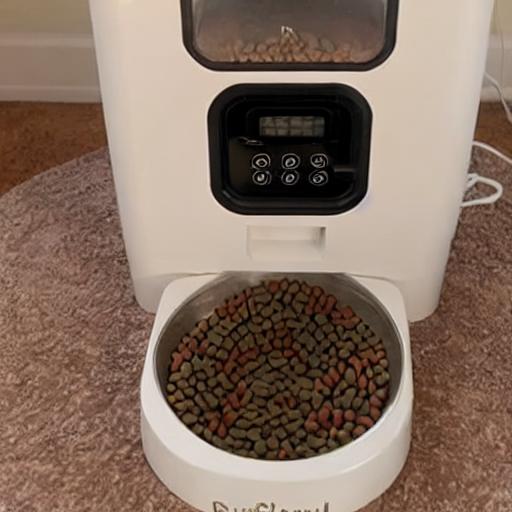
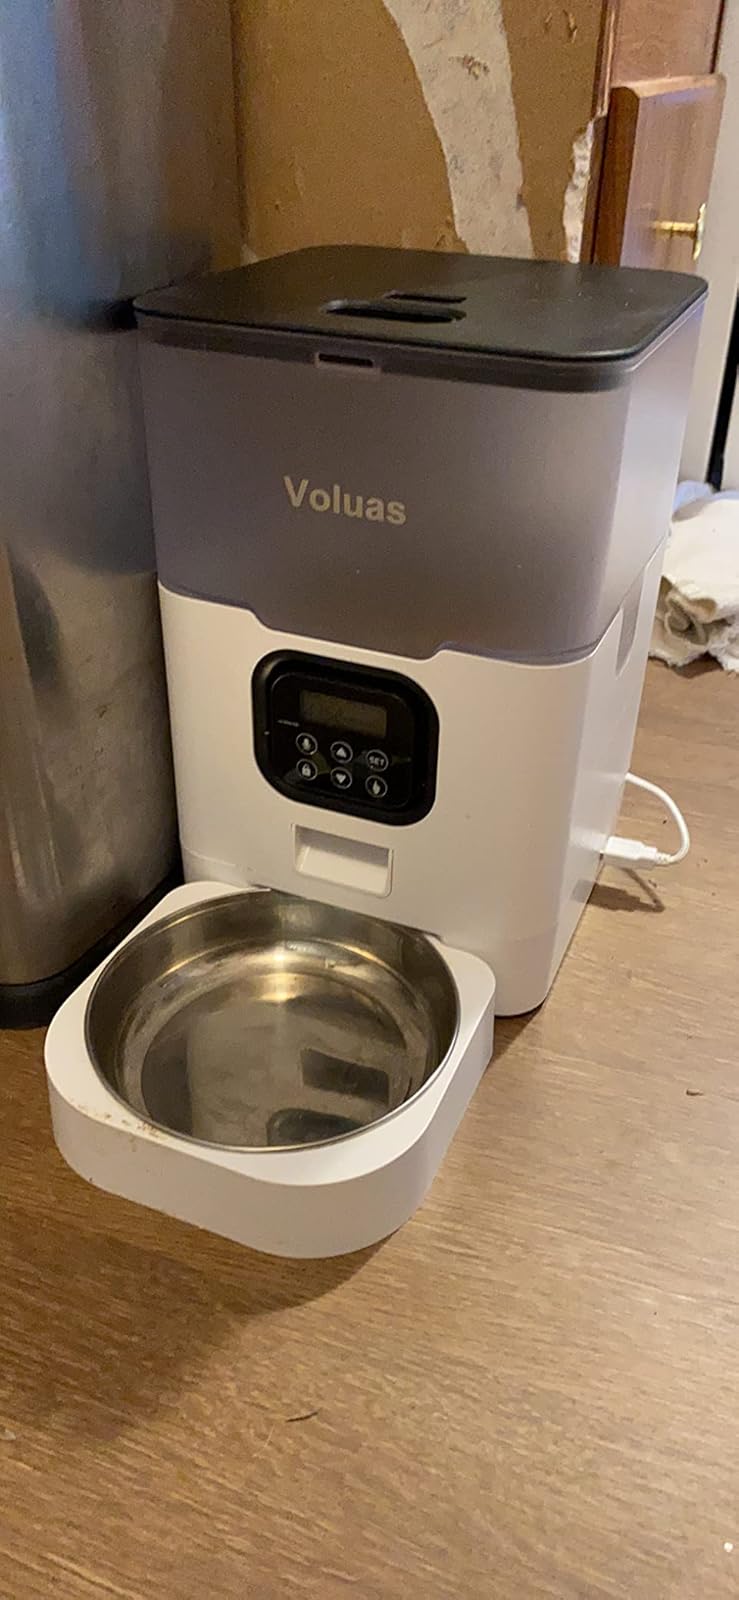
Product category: items_feeder
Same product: no